Minneapolis

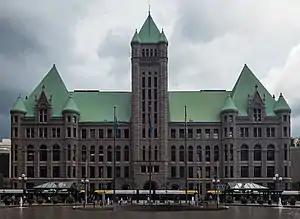
Facade of Minneapolis City Hall

Minneapolis has hosted theatrical performances since the end of the American Civil War. Early theaters included Pence Opera House, the Academy of Music, Grand Opera House, Lyceum, and later the Metropolitan Opera House, which opened in 1894. Fifteen of the fifty-five Twin Cities theater companies counted in 2015 by Peg Guilfoyle had a physical site in Minneapolis. About half the remainder performed in variable spaces throughout the metropolitan area.